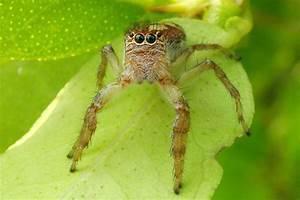
spider